Brandenburg–Prussia

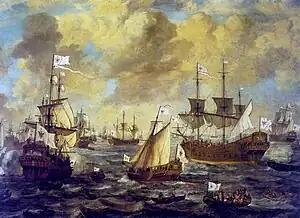
"The Brandenburg Navy on the Open Sea" by Lieve Pietersz Verschuier, 1684

In 1679, Raule presented Frederick William a plan to establish colonies in African Guinea, and the elector approved. In July 1680, Frederick William issued respective orders, and two ships were selected to establish trade contacts with African tribes and explore places where colonies could be established. On 17 September, frigate "Wappen von Brandenburg" ("Seal of Brandenburg") and "Morian" (poetic for "Mohr", "Negro") left for Guinea. The ships reached Guinea in January 1681. Since the crew of the "Wappen von Brandenburg" sold a barrel of brandy to Africans in a territory claimed by the Dutch West Indies Company, the latter confiscated the ship in March. The crew of the remaining ship "Morian" managed to have three Guinean chieftains sign a contract on 16 May, before the Dutch expelled the vessel from the coastal waters. This treaty, officially declared as trade agreement, included a clause of subjection of the chiefs to Frederick William's overlordship and an agreement allowing Brandenburg–Prussia to establish a fort, and is thus regarded the beginning of the Brandenburg–Prussian colonial era.